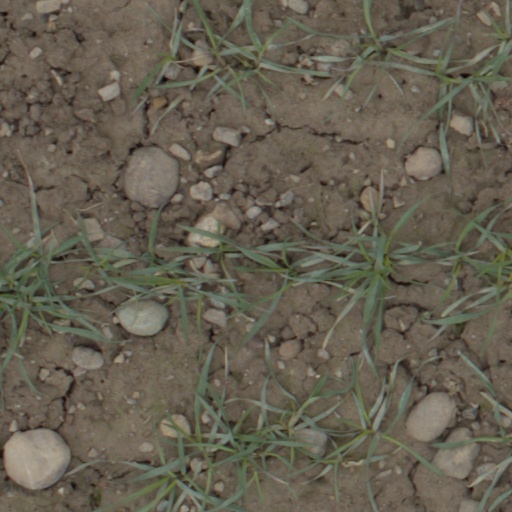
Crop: wheat